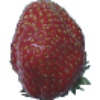
Label: Strawberry Wedge 1